Eutaw–Madison Apartment House Historic District

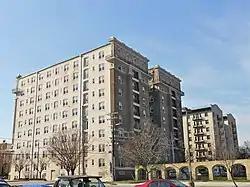
Eutaw–Madison Apartment House Historic District, March 2012

Eutaw–Madison Apartment House Historic District is a national historic district in Baltimore, Maryland, United States. It consists of a group of three multi-story apartment buildings built in the first quarter of the 20th century. They are: The Esplanade, a 9-story apartment building built in 1912; the Emersonian, an 8-story building constructed in 1915 of stuccoed masonry; and Temple Gardens, a 14-story building built in 1926. The district is significant in part because of its association with Baltimore's Jewish community. During the 19th century, the Eutaw–Madison neighborhood became a center for the Jewish community in Baltimore. By the 1920s the neighborhood had been established firmly as a neighborhood of middle and upper-class Jews, many of whom were professionals and merchants.